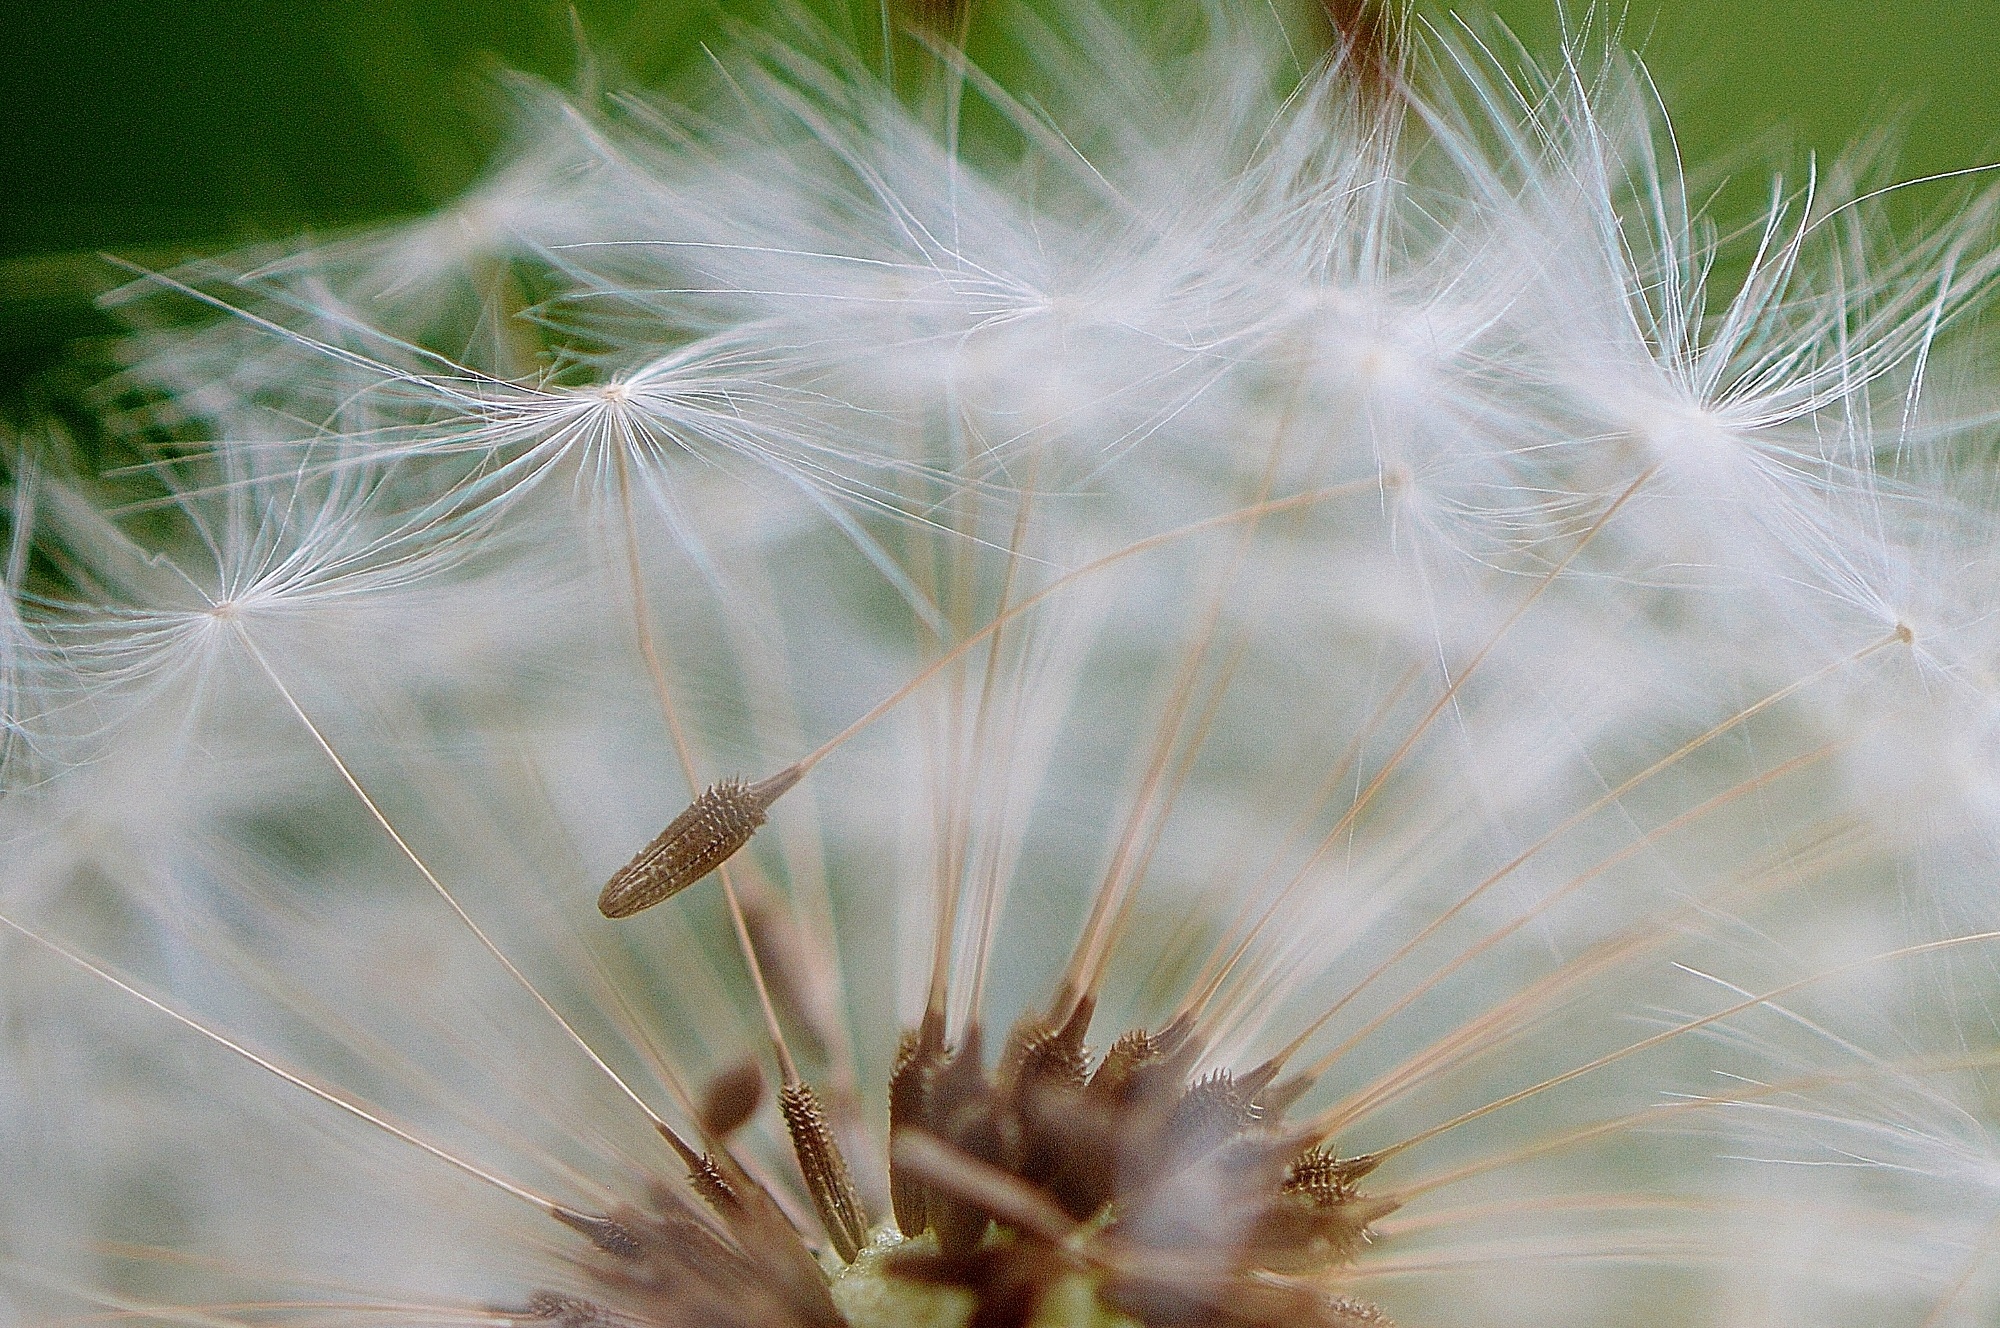
nature, grass, plant, field, photography, dandelion, sunlight, leaf, flower, fly, green, botany, close, flora, close up, seeds, thistle, macro photography, flowering plant, daisy family, grass family, plant stem, land plant, thorns spines and prickles